Fyris

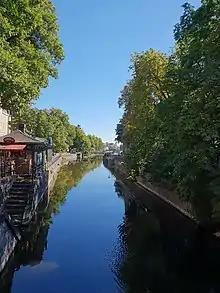
River Fyris from Nybron, Uppsala (August 2022)

Fyrisån ("the Fyris river") is a river in the Swedish province of Uppland, which passes through the city of Uppsala and ends in Lake Mälaren.